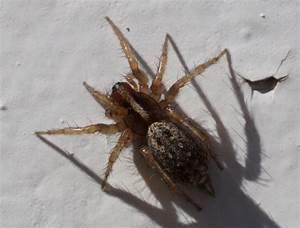
spider